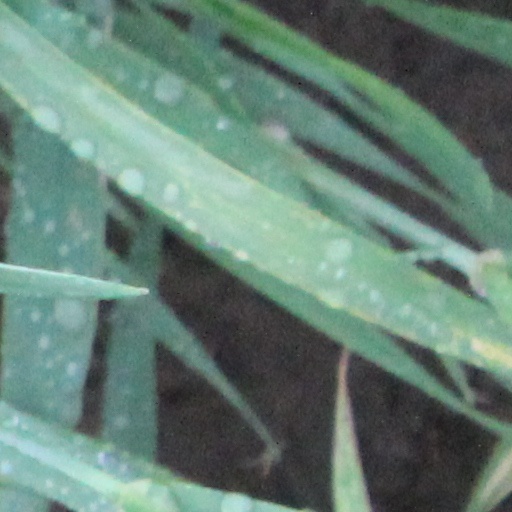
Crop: wheat